The Dripping Pan

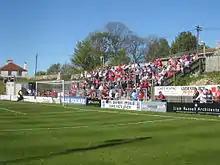
Ham Lane End.

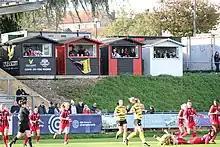
Beach Huts to the right of the Philcox Terrace

The ground has one covered terrace, one uncovered terrace, a grass bank with walkway and a covered stand; a total capacity of 3,000 with seated accommodation for 600 in the main Rookery Stand.